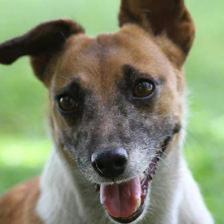
Label: animals